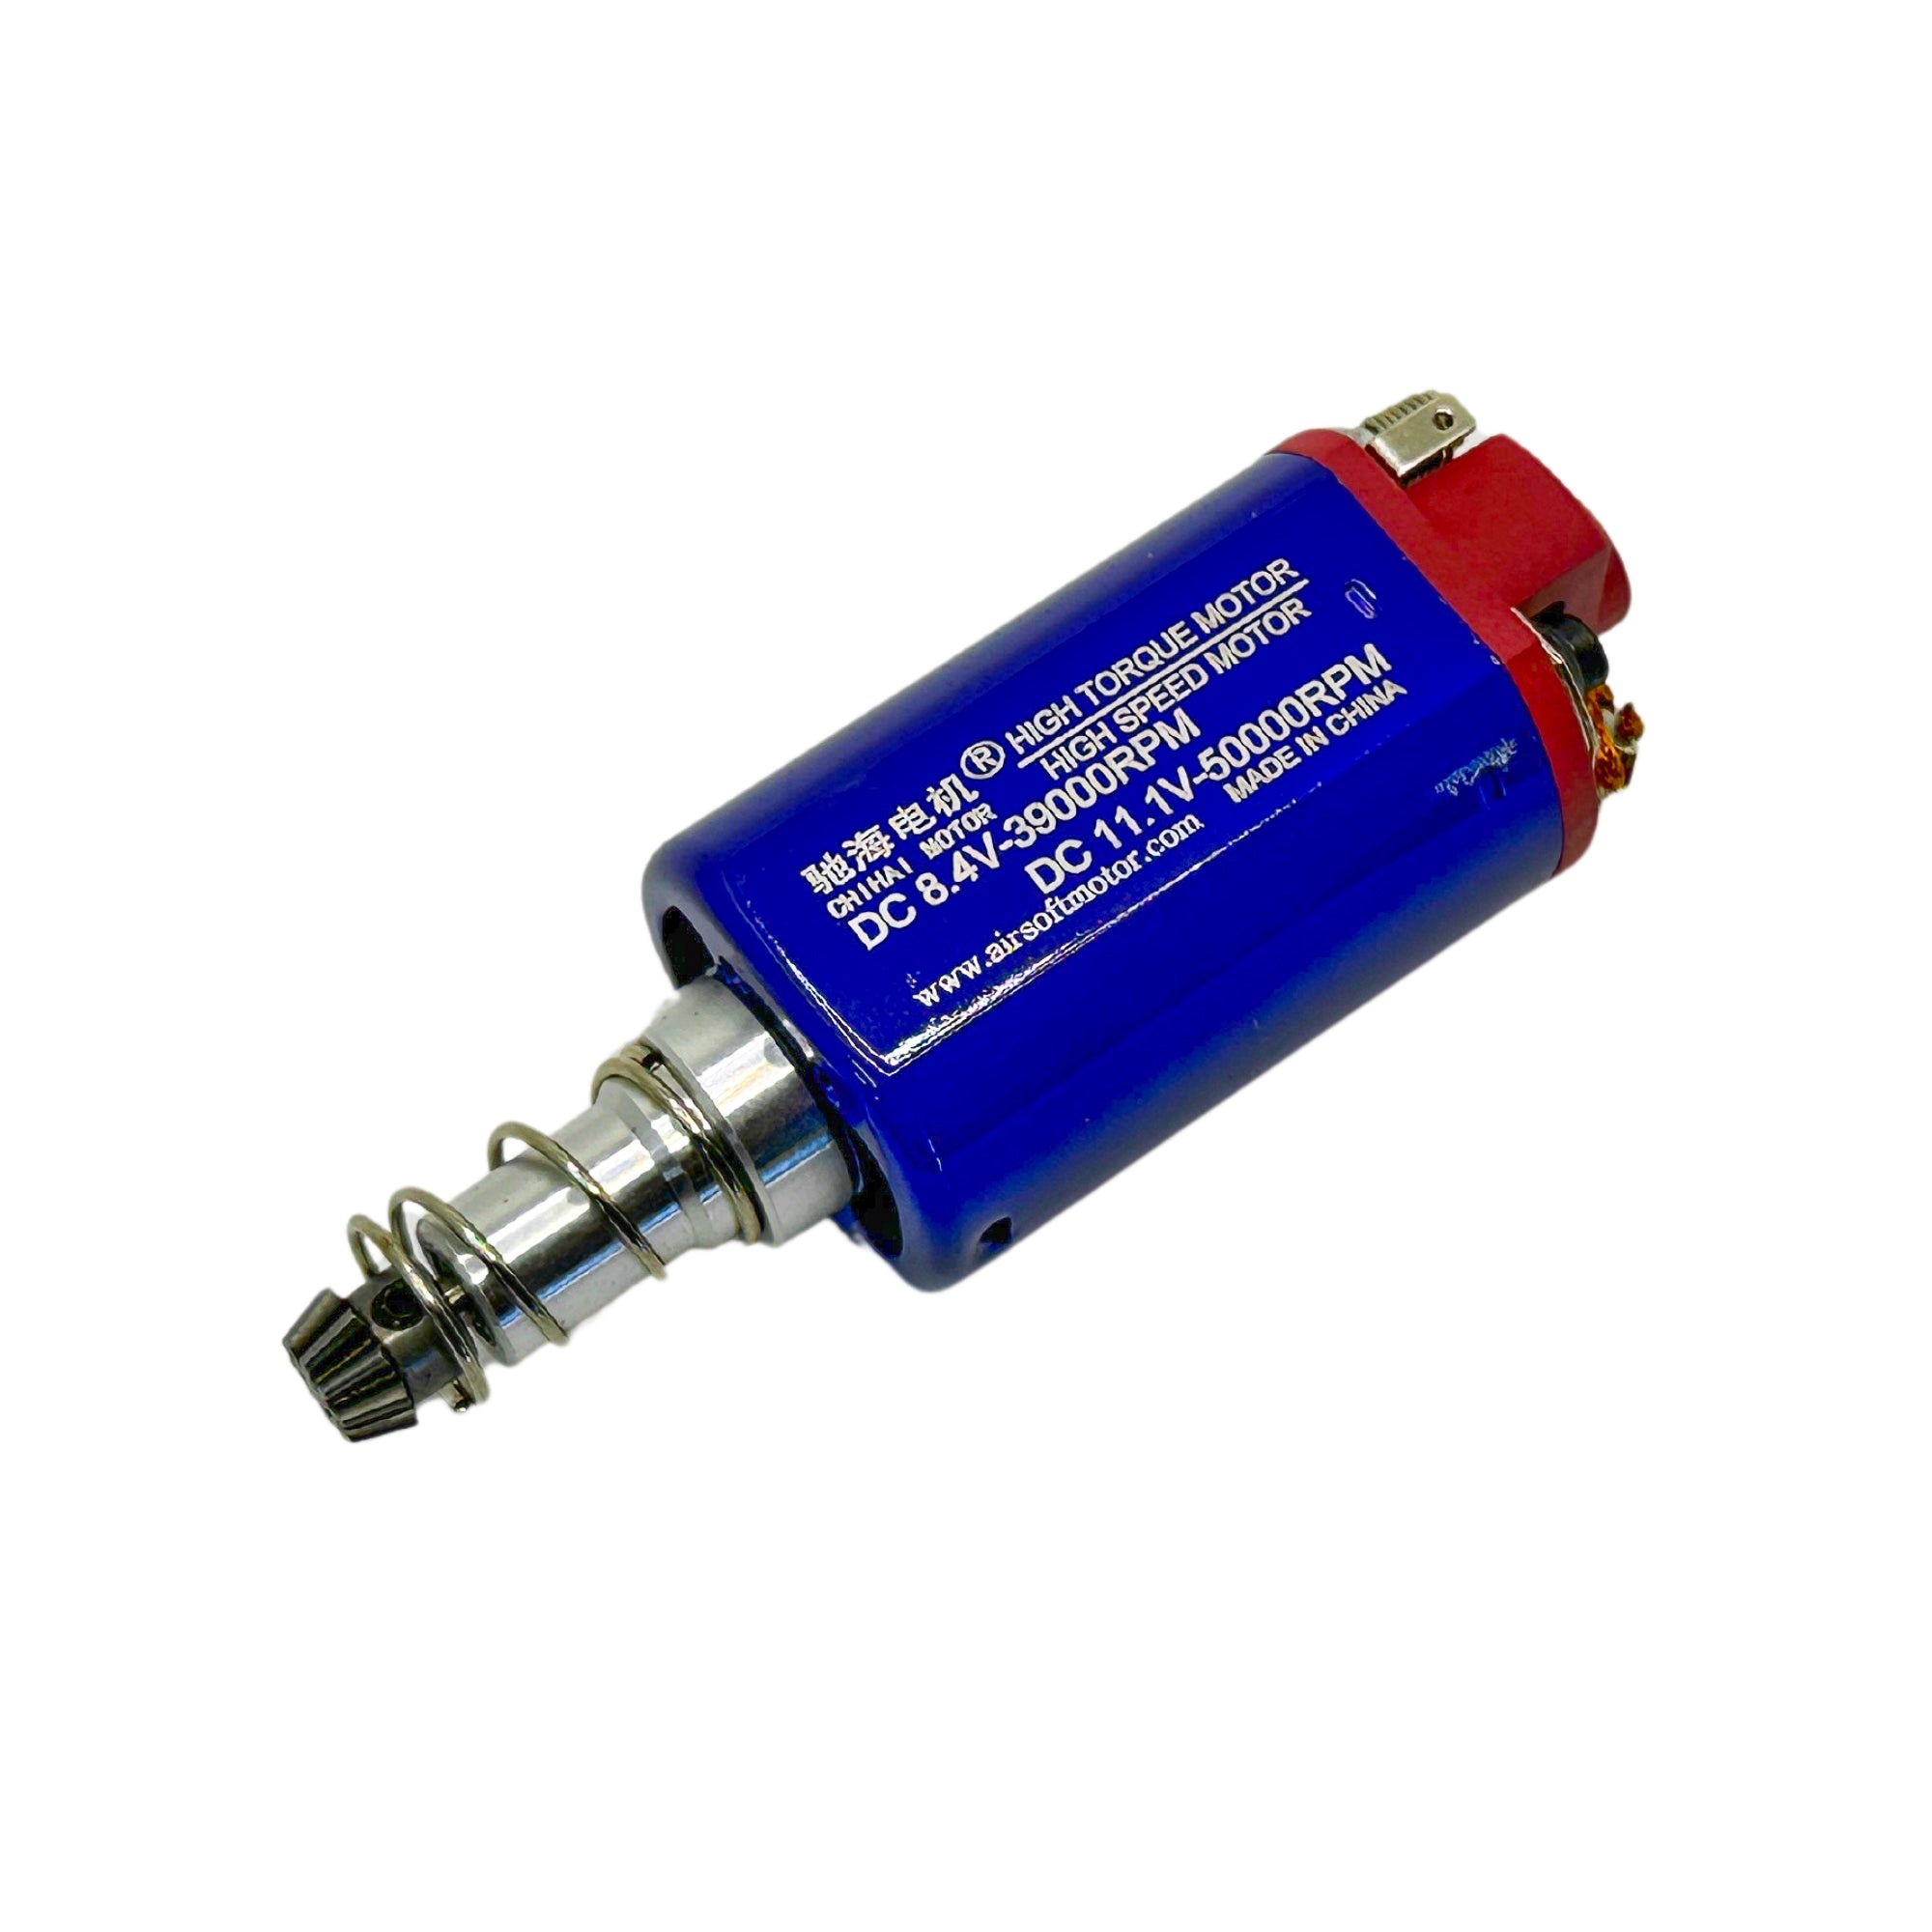
50k RPM Chi-Hai Purple Insanity Speed Motor
Unleash the ultimate speed with the Chi-Hi 50k RPM Insanity Speed Motor! Designed for those who demand the fastest firing rate for their gel blaster, this motor is your key to unmatched performance. Upgrade your gel blaster with the purple Insanity Motor and dominate the field with lightning-fast firing capability. Don't settle for less; take your game to the next level! \n Key Features \n \n \n Blazing Speed: Achieve unprecedented firing speed with a 50,000 RPM motor. Experience the thrill of superior velocity. \n \n 480 Long Shaft: Built with a robust 480 long shaft, ensuring durability and seamless integration into your gel blaster. \n \n High-Powered Magnet: Equipped with a high-powered magnet for long-term, reliable use, guaranteeing consistent performance. \n \n High Torque vs. High Speed Motors
Brand: Custom Gel Blaster
Category: Sporting Goods > Outdoor Recreation > Hunting & Shooting > Gel Blasters & Accessories